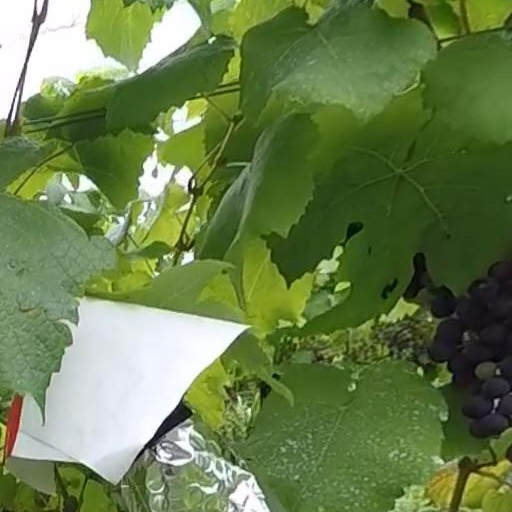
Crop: grape